Ogdensburg Maples

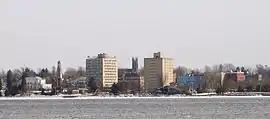
(2010) Ogdensburg, New York

Minor league baseball returned when the 1946 Ogdensburg Maples became charter members of the Class C level Border League. The 1946 six–team league standings featured the Auburn Cayugas (72–44), Granby Red Sox (54–60), Kingston Ponies (58–55), Ogdensburg Maples (50–68), Sherbrooke Canadians (46–71) and Watertown Athletics (69–51) In their initial season, the 1946 Ogdensburg Maples finished with a record of 50–68, placing fifth in the Border League standings. Led by manager Bobby Dill, the Maples did not qualify for the playoffs. Resuming play at Winter Park, the 1946 season home attendance was 28,395, an average of 481 per contest.